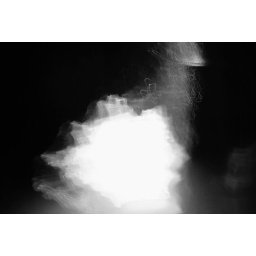
wrapped desk lamp head in kitchen foil High volume of light on floor, constantly moved camera